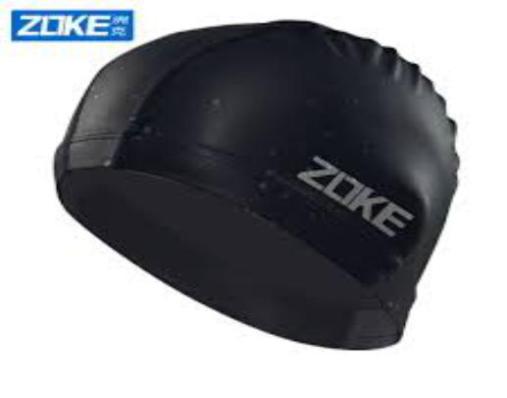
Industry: Clothes